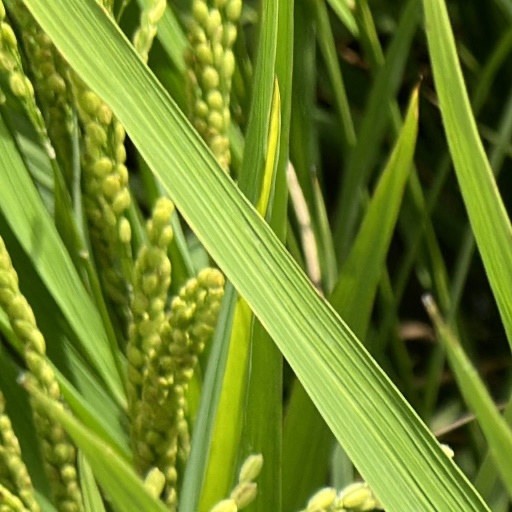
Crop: rice